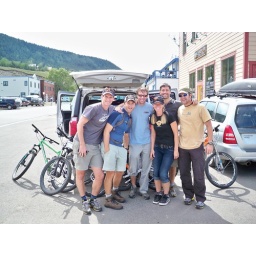
Photo by dude walking down the street